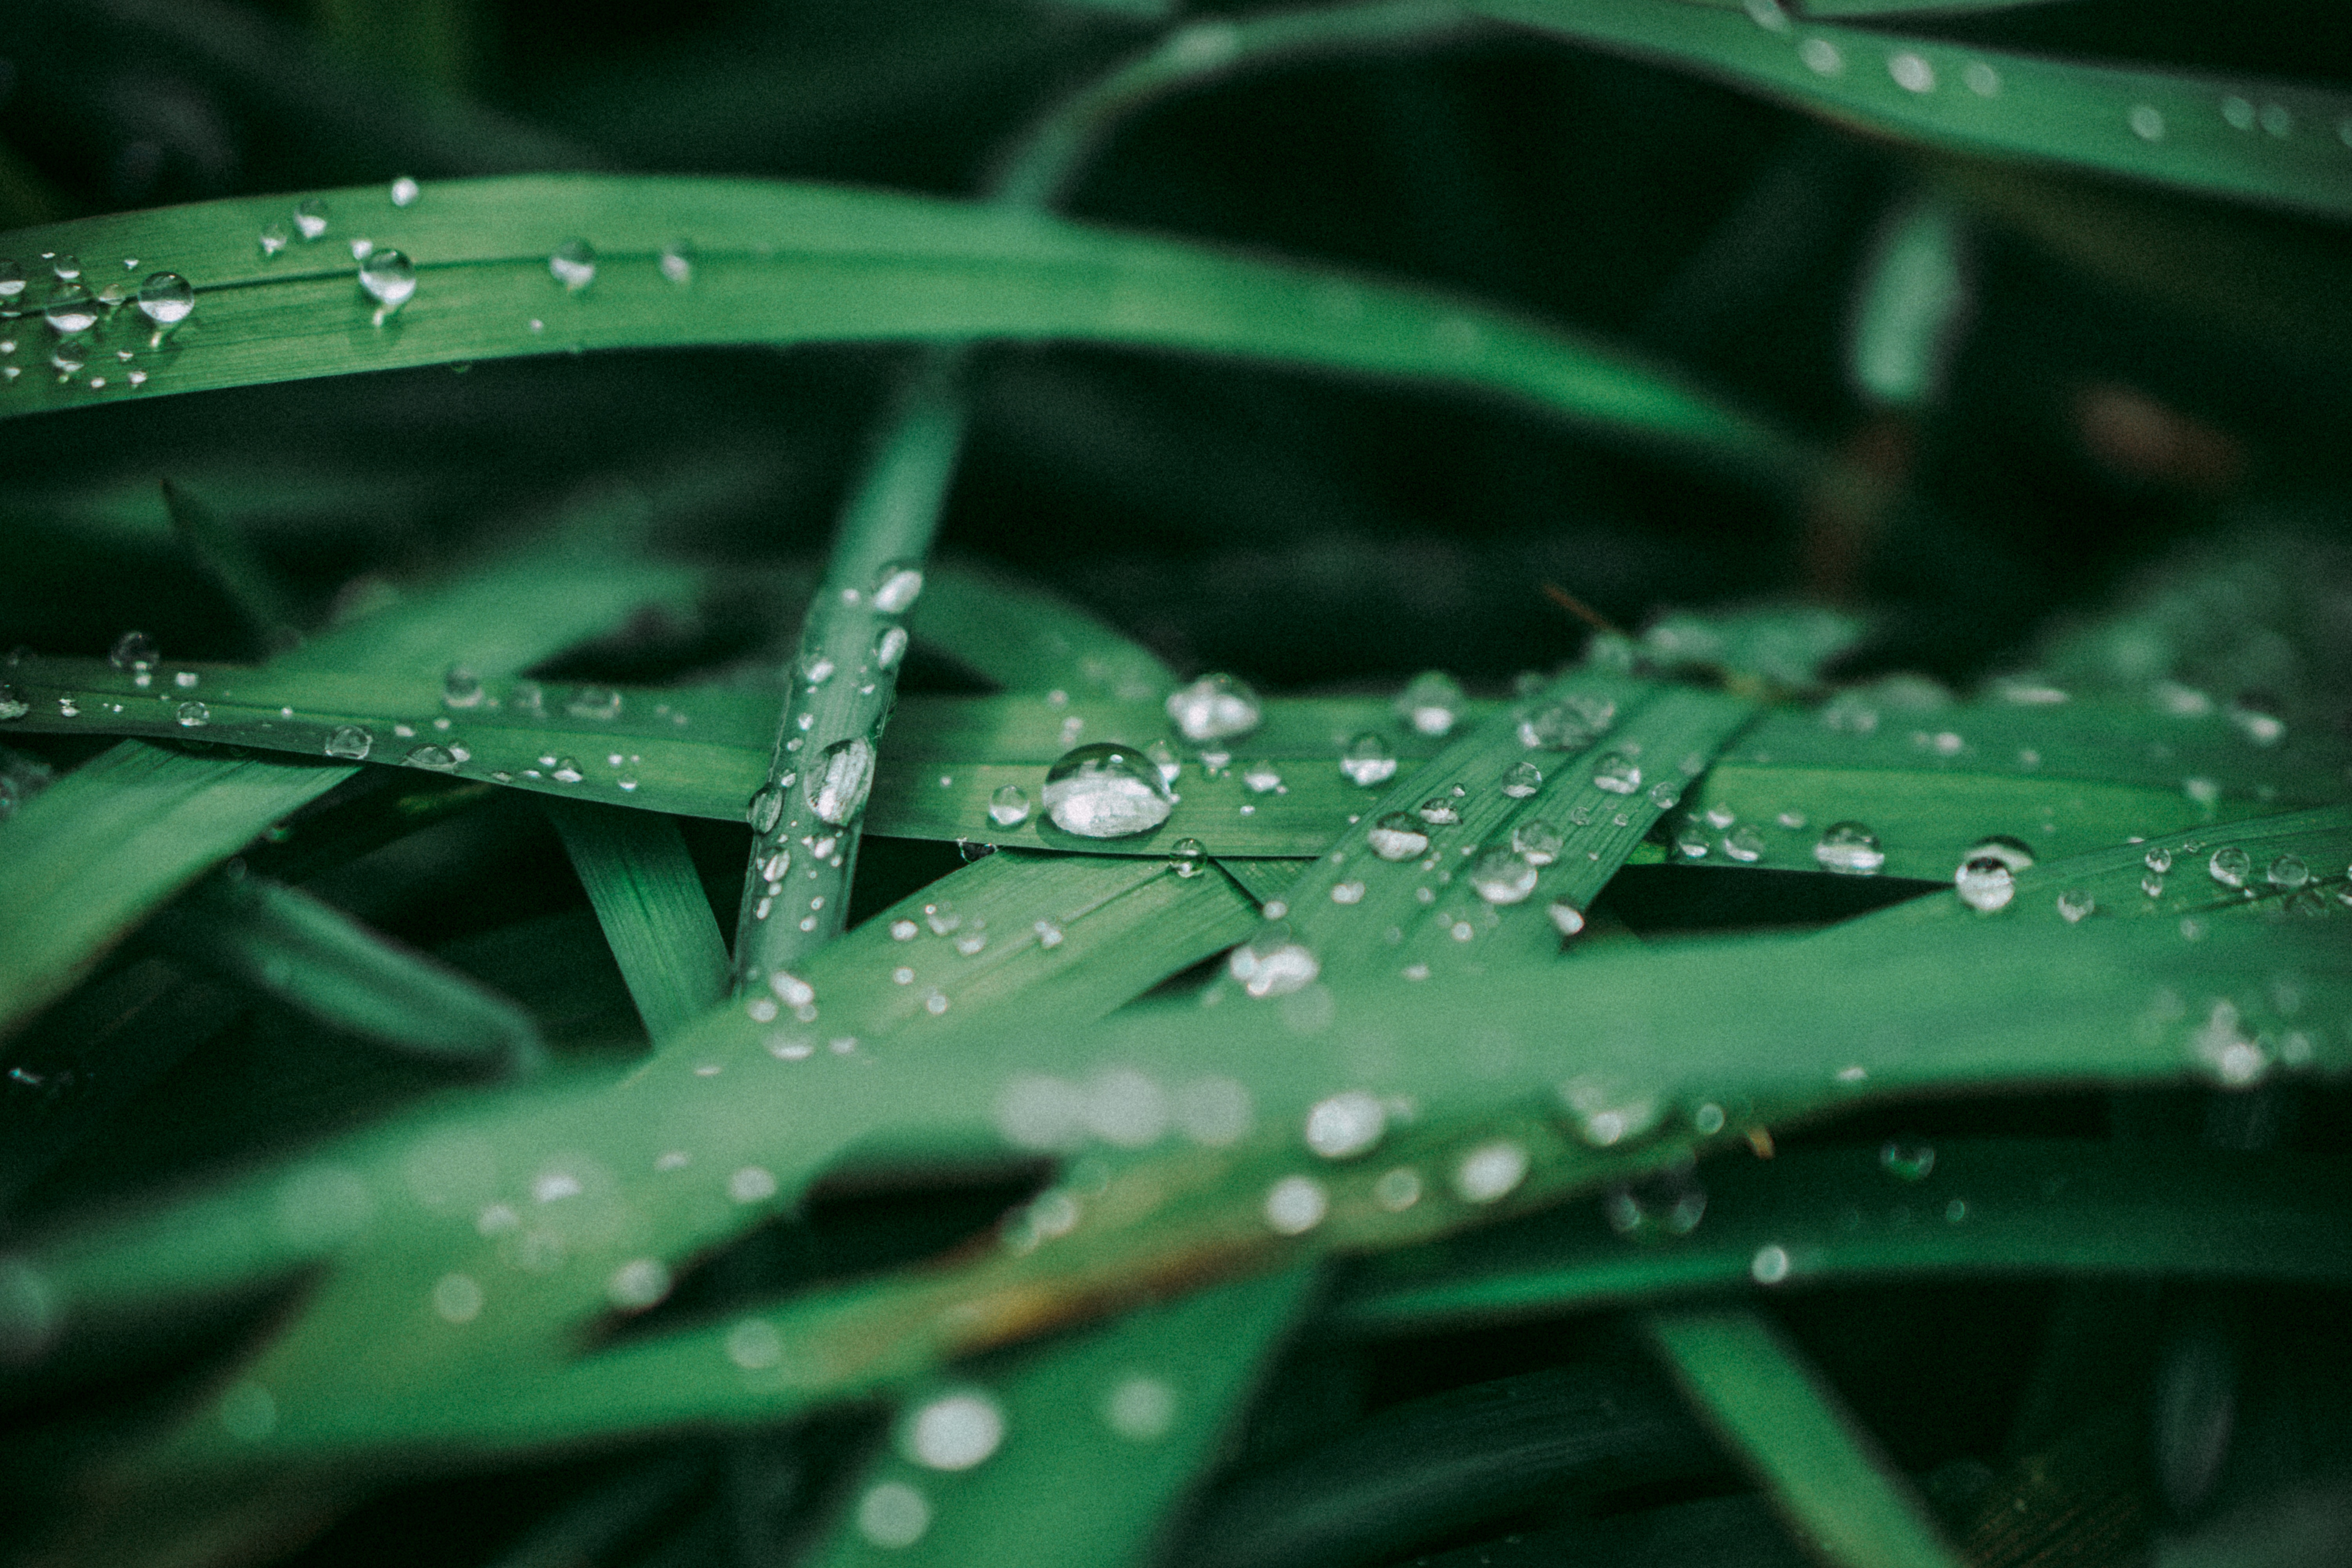
dew, moisture, green, water, drop, leaf, close up, terrestrial plant, macro photography, grass, plant, botany, grass family, black hair, photography, perennial plant